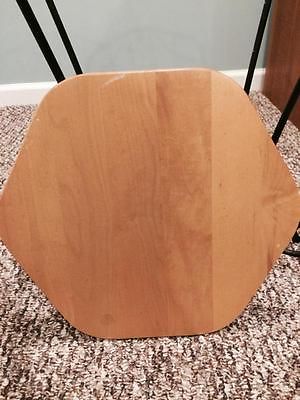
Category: table